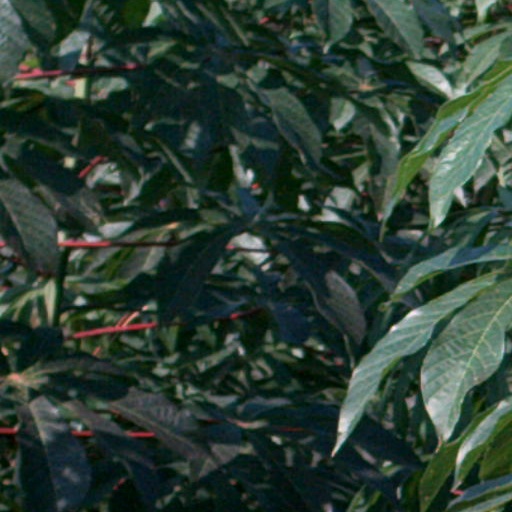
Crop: cassava